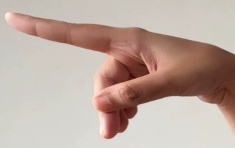
ASL sign: P